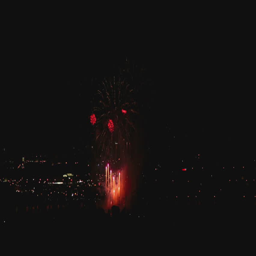
fireworks flashing in the night sky